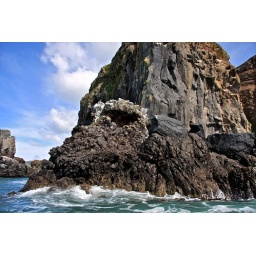
Here the live different bird species and seals. Going near with the boat is impressive